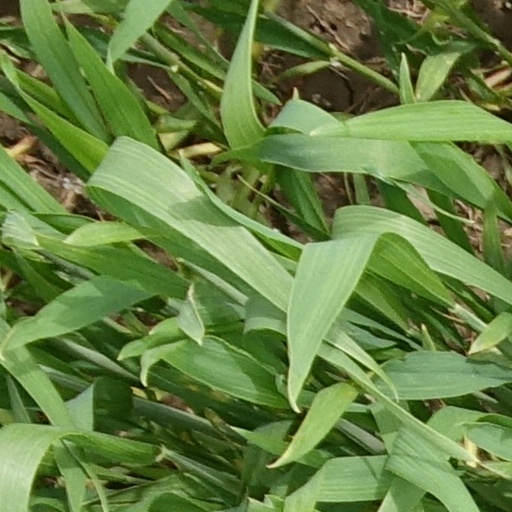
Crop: wheat